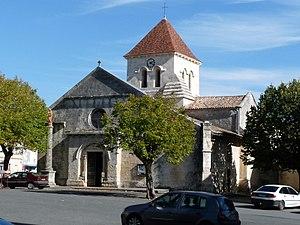
Eglise de Saint-Christoly-de-Blaye, Gironde, France
Saint-Christoly-de-Blaye est une commune du Sud-Ouest de la France, située dans le département de la Gironde, en région Nouvelle-Aquitaine.